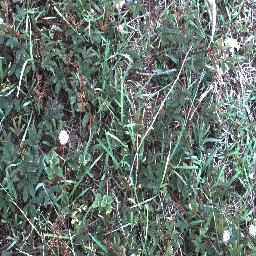
Label: negative